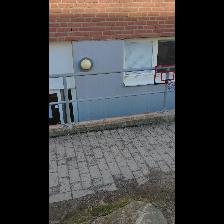
Label: NonHuman